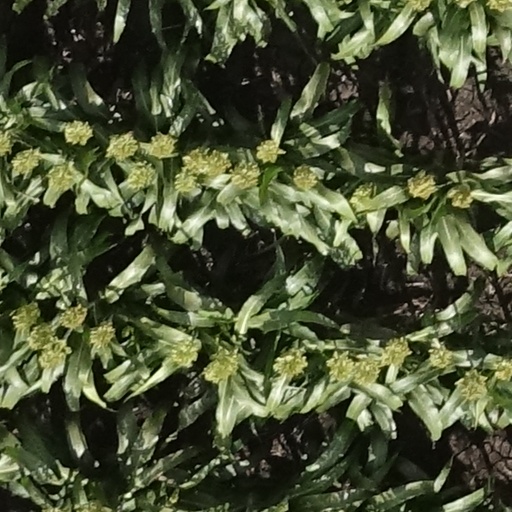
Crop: sorghum